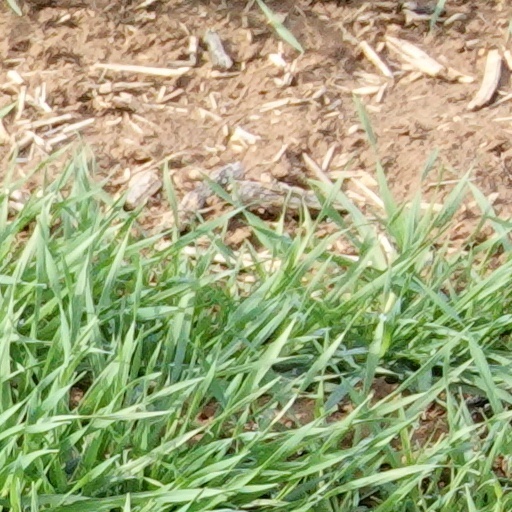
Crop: wheat